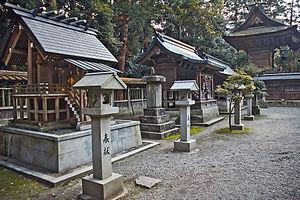
Les setsumatsusha sont de petits sanctuaires, voire miniatures, attachés par de forts liens historiques à un sanctuaire plus important ou avec le kami que celui-ci vénère, et relèvent de la juridiction de ce grand sanctuaire.